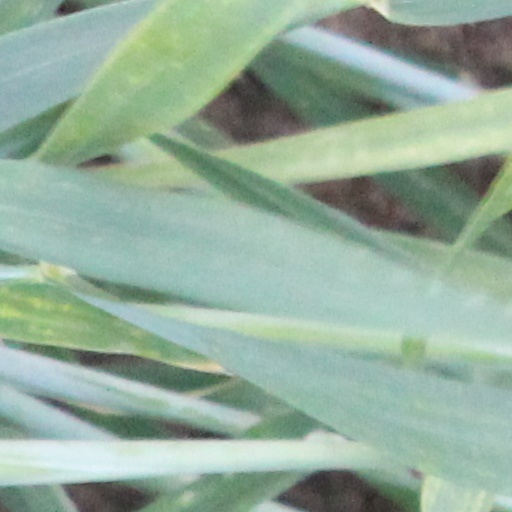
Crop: wheat